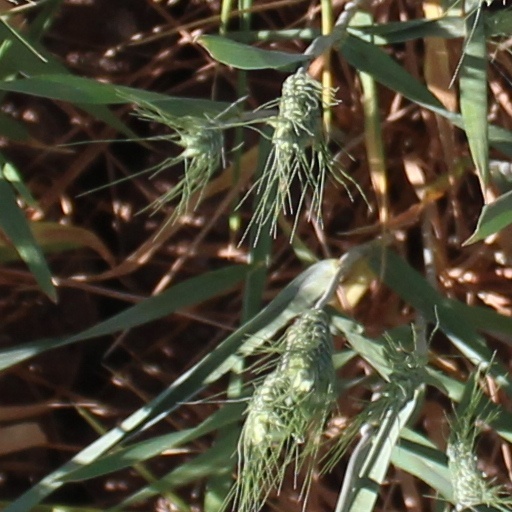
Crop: wheat